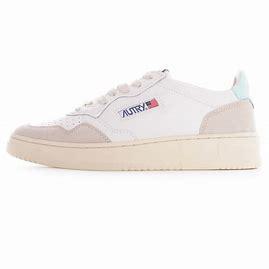
Brand: Autry
Model: Action Shoes 100